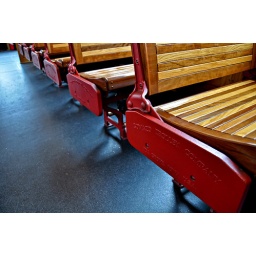
Interior of street car in downtown Little Rock, Ark.